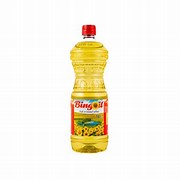
Label: plastic